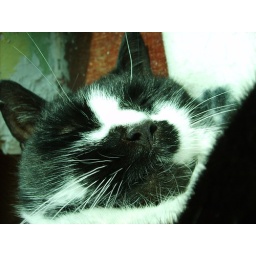
She was under a chair up against a window so it made it a challenge!